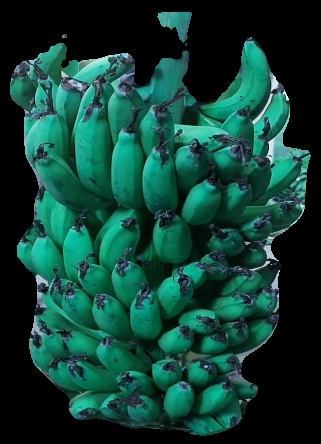
Variety: pachbale
Grade: grade3